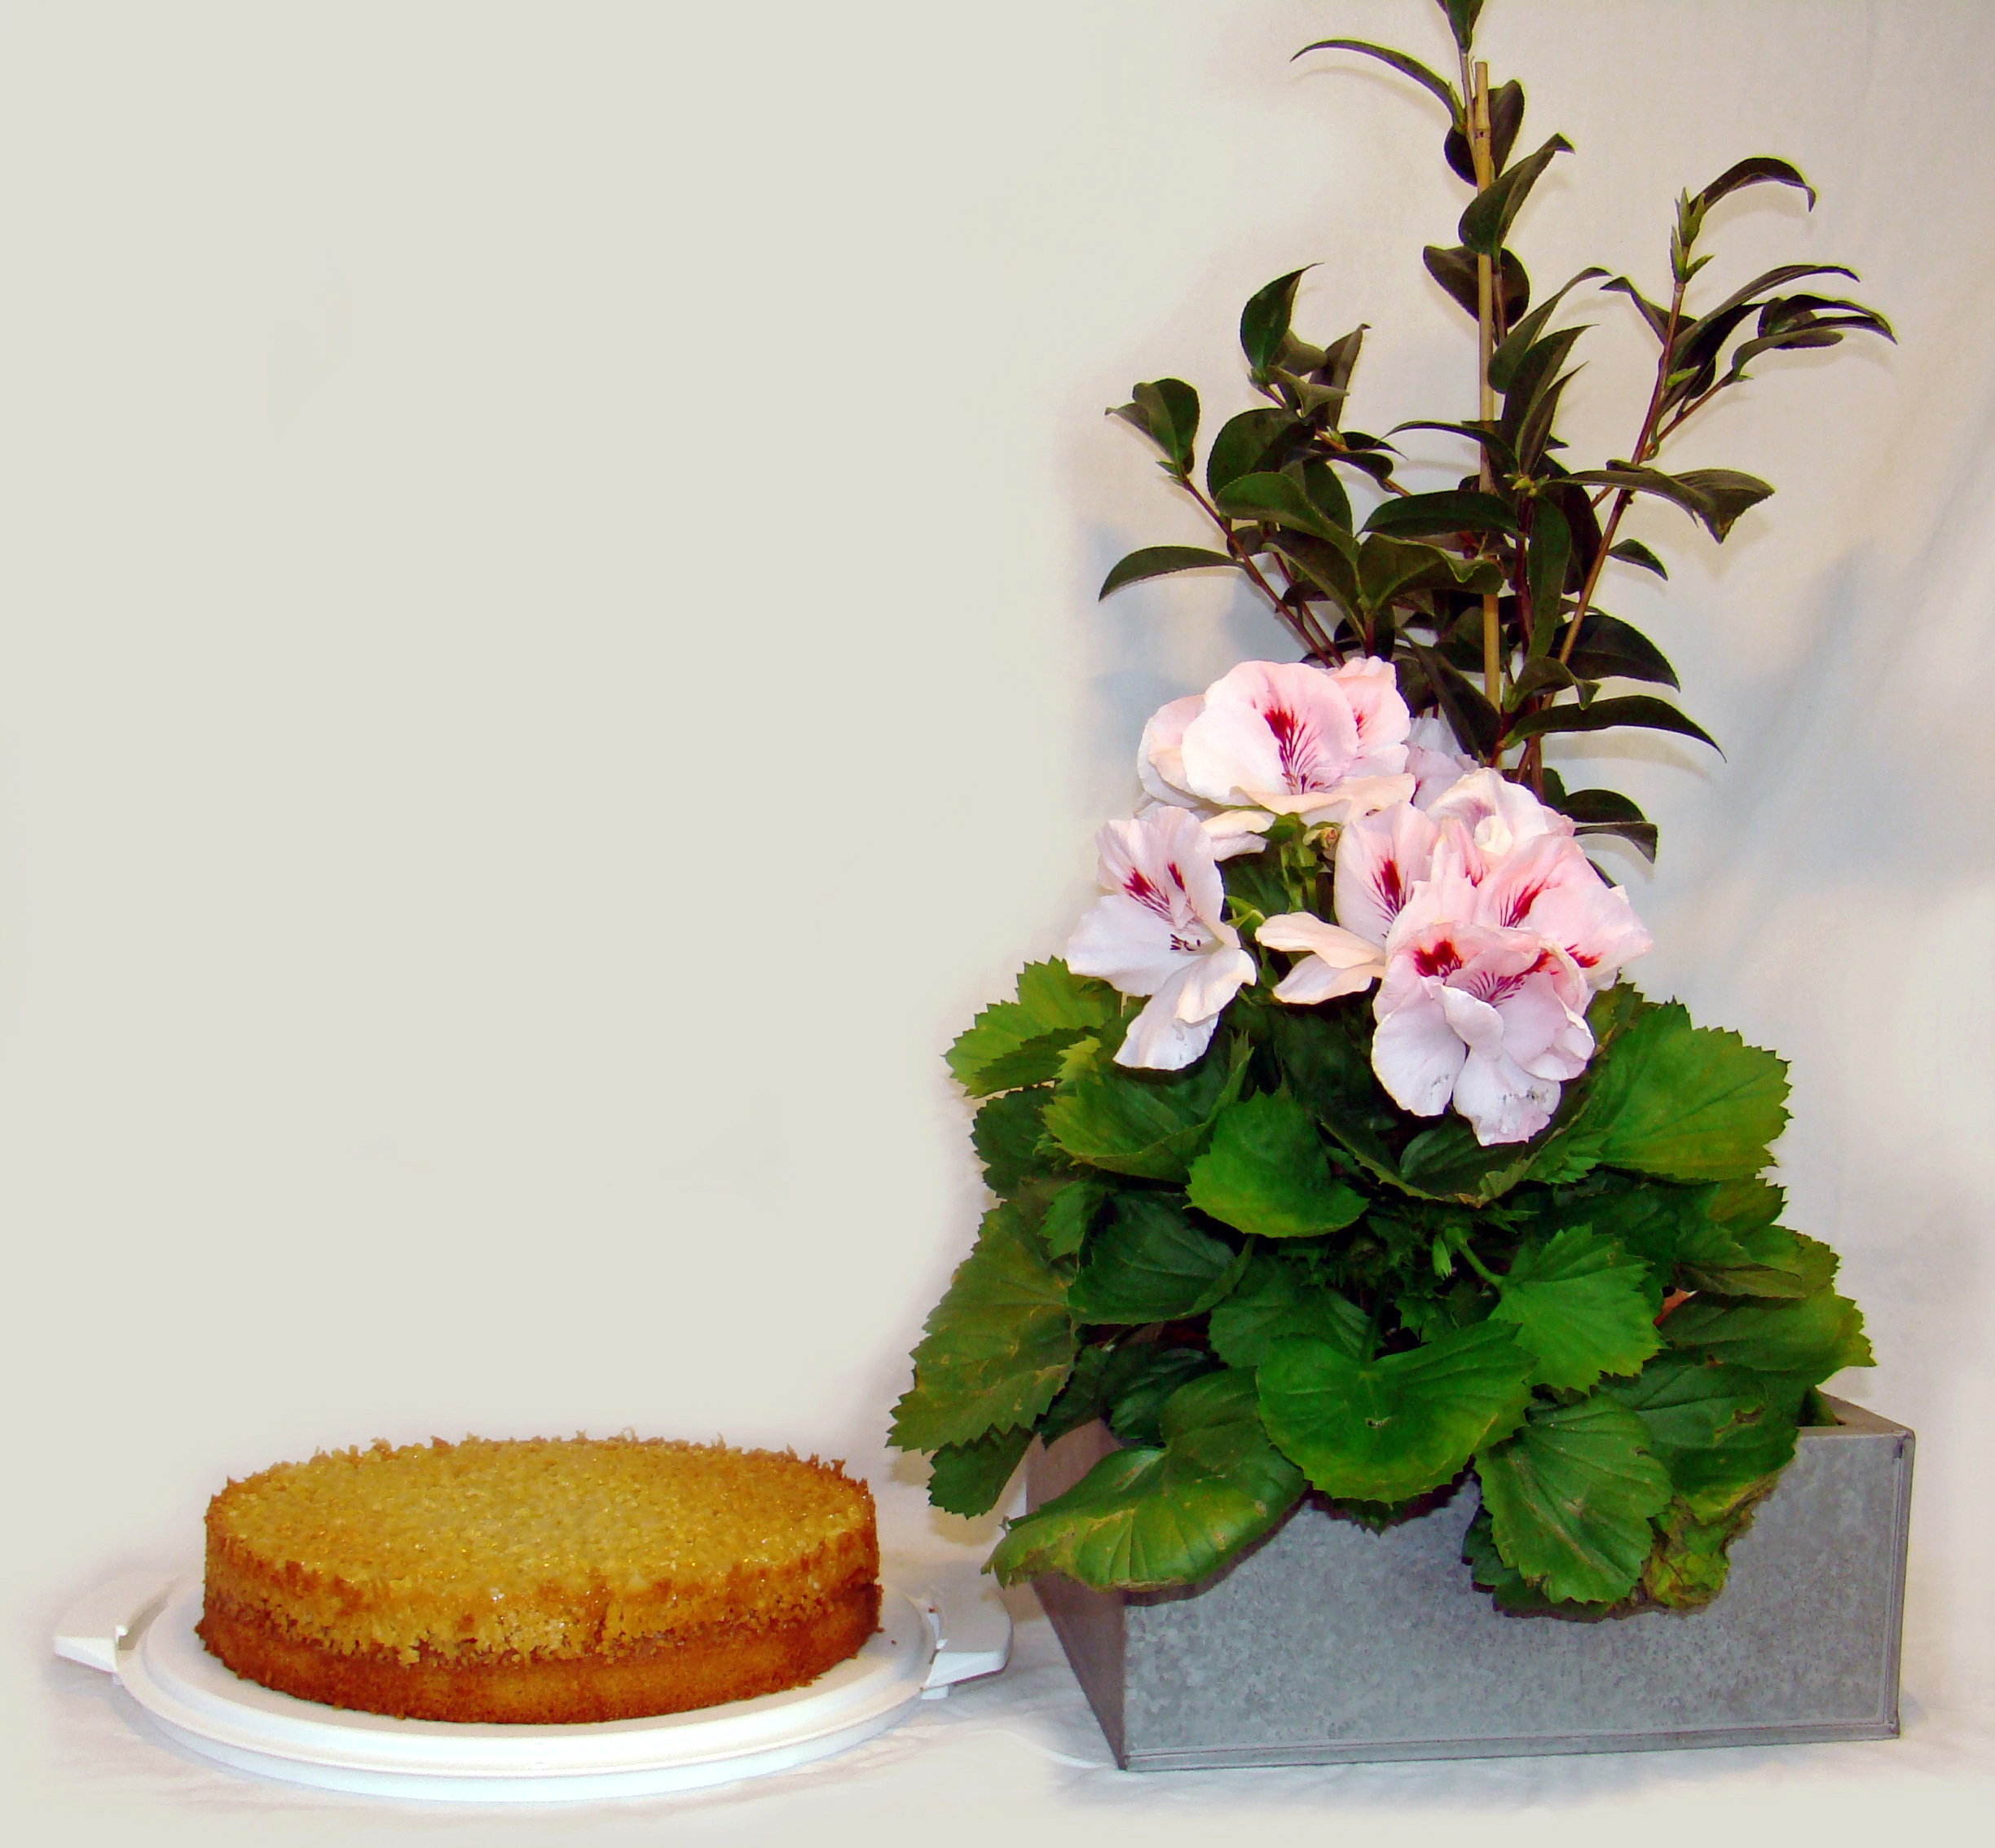
plant, flower, produce, cake, art, shrub, flowerpot, good, floristry, cakes, flowering plant, flower bouquet, floral design, land plant, flower arranging, tosca cake, english pelagon